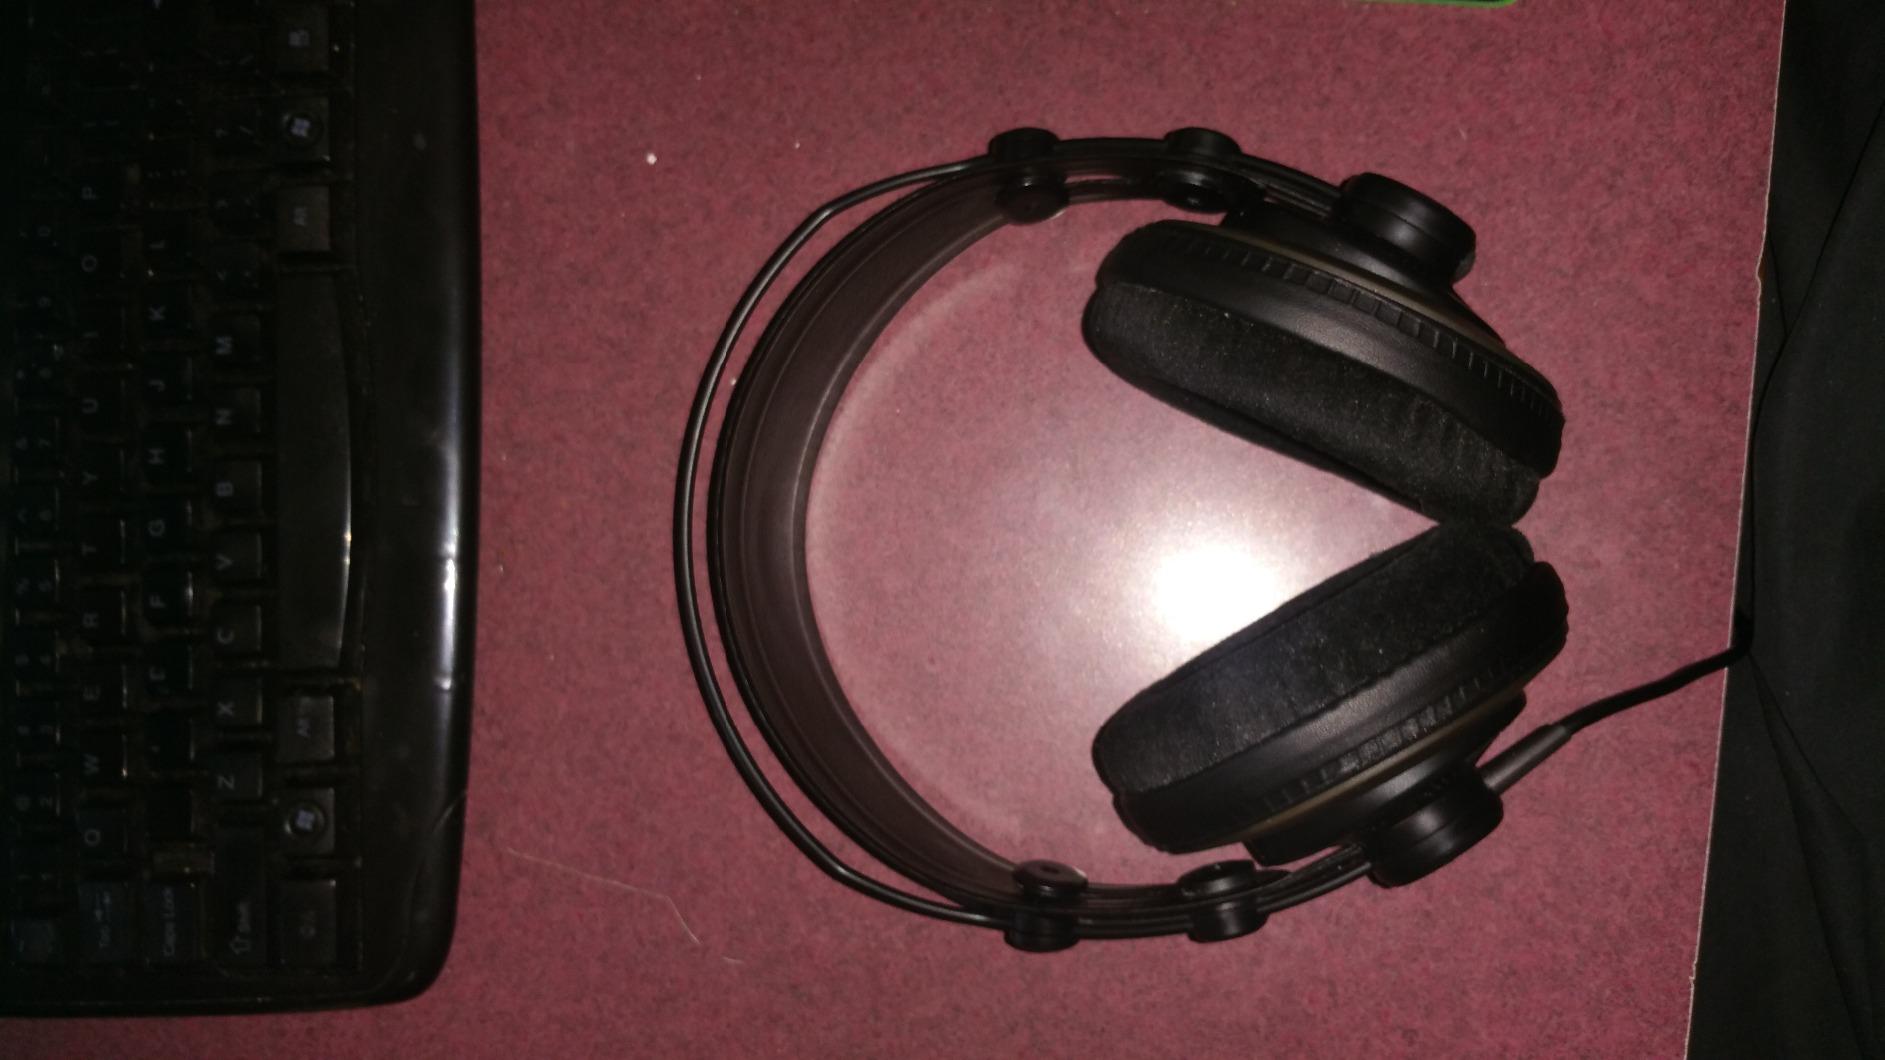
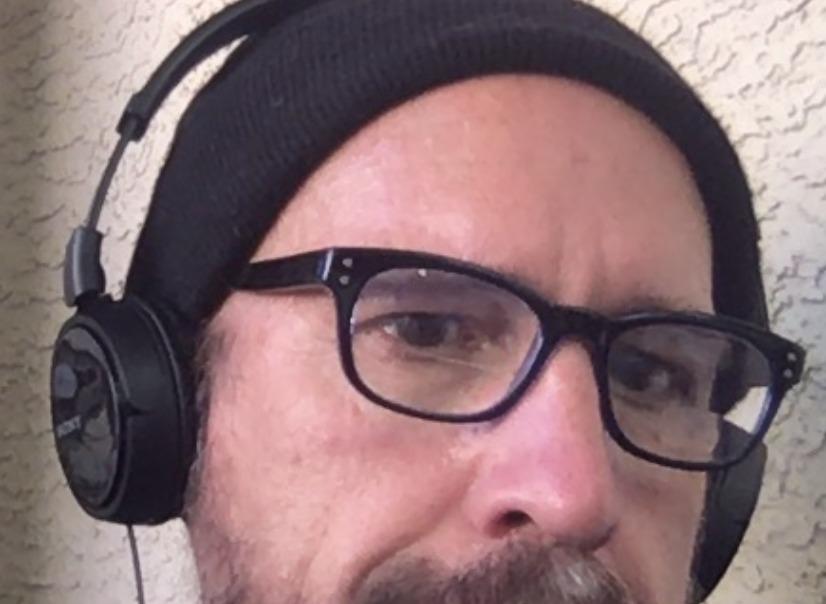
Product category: headphones
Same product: no